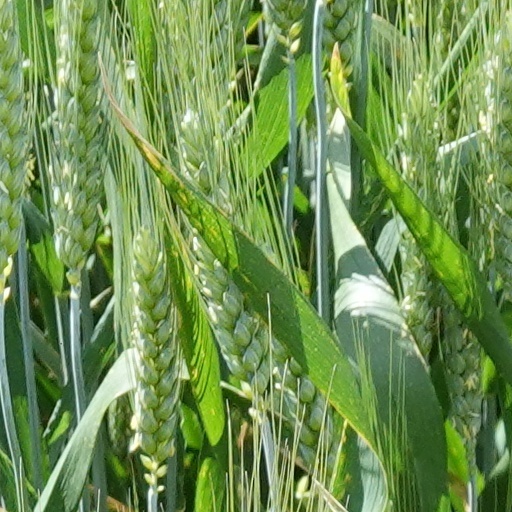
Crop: wheat